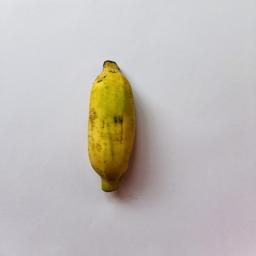
Banana variety: Bangla Kola